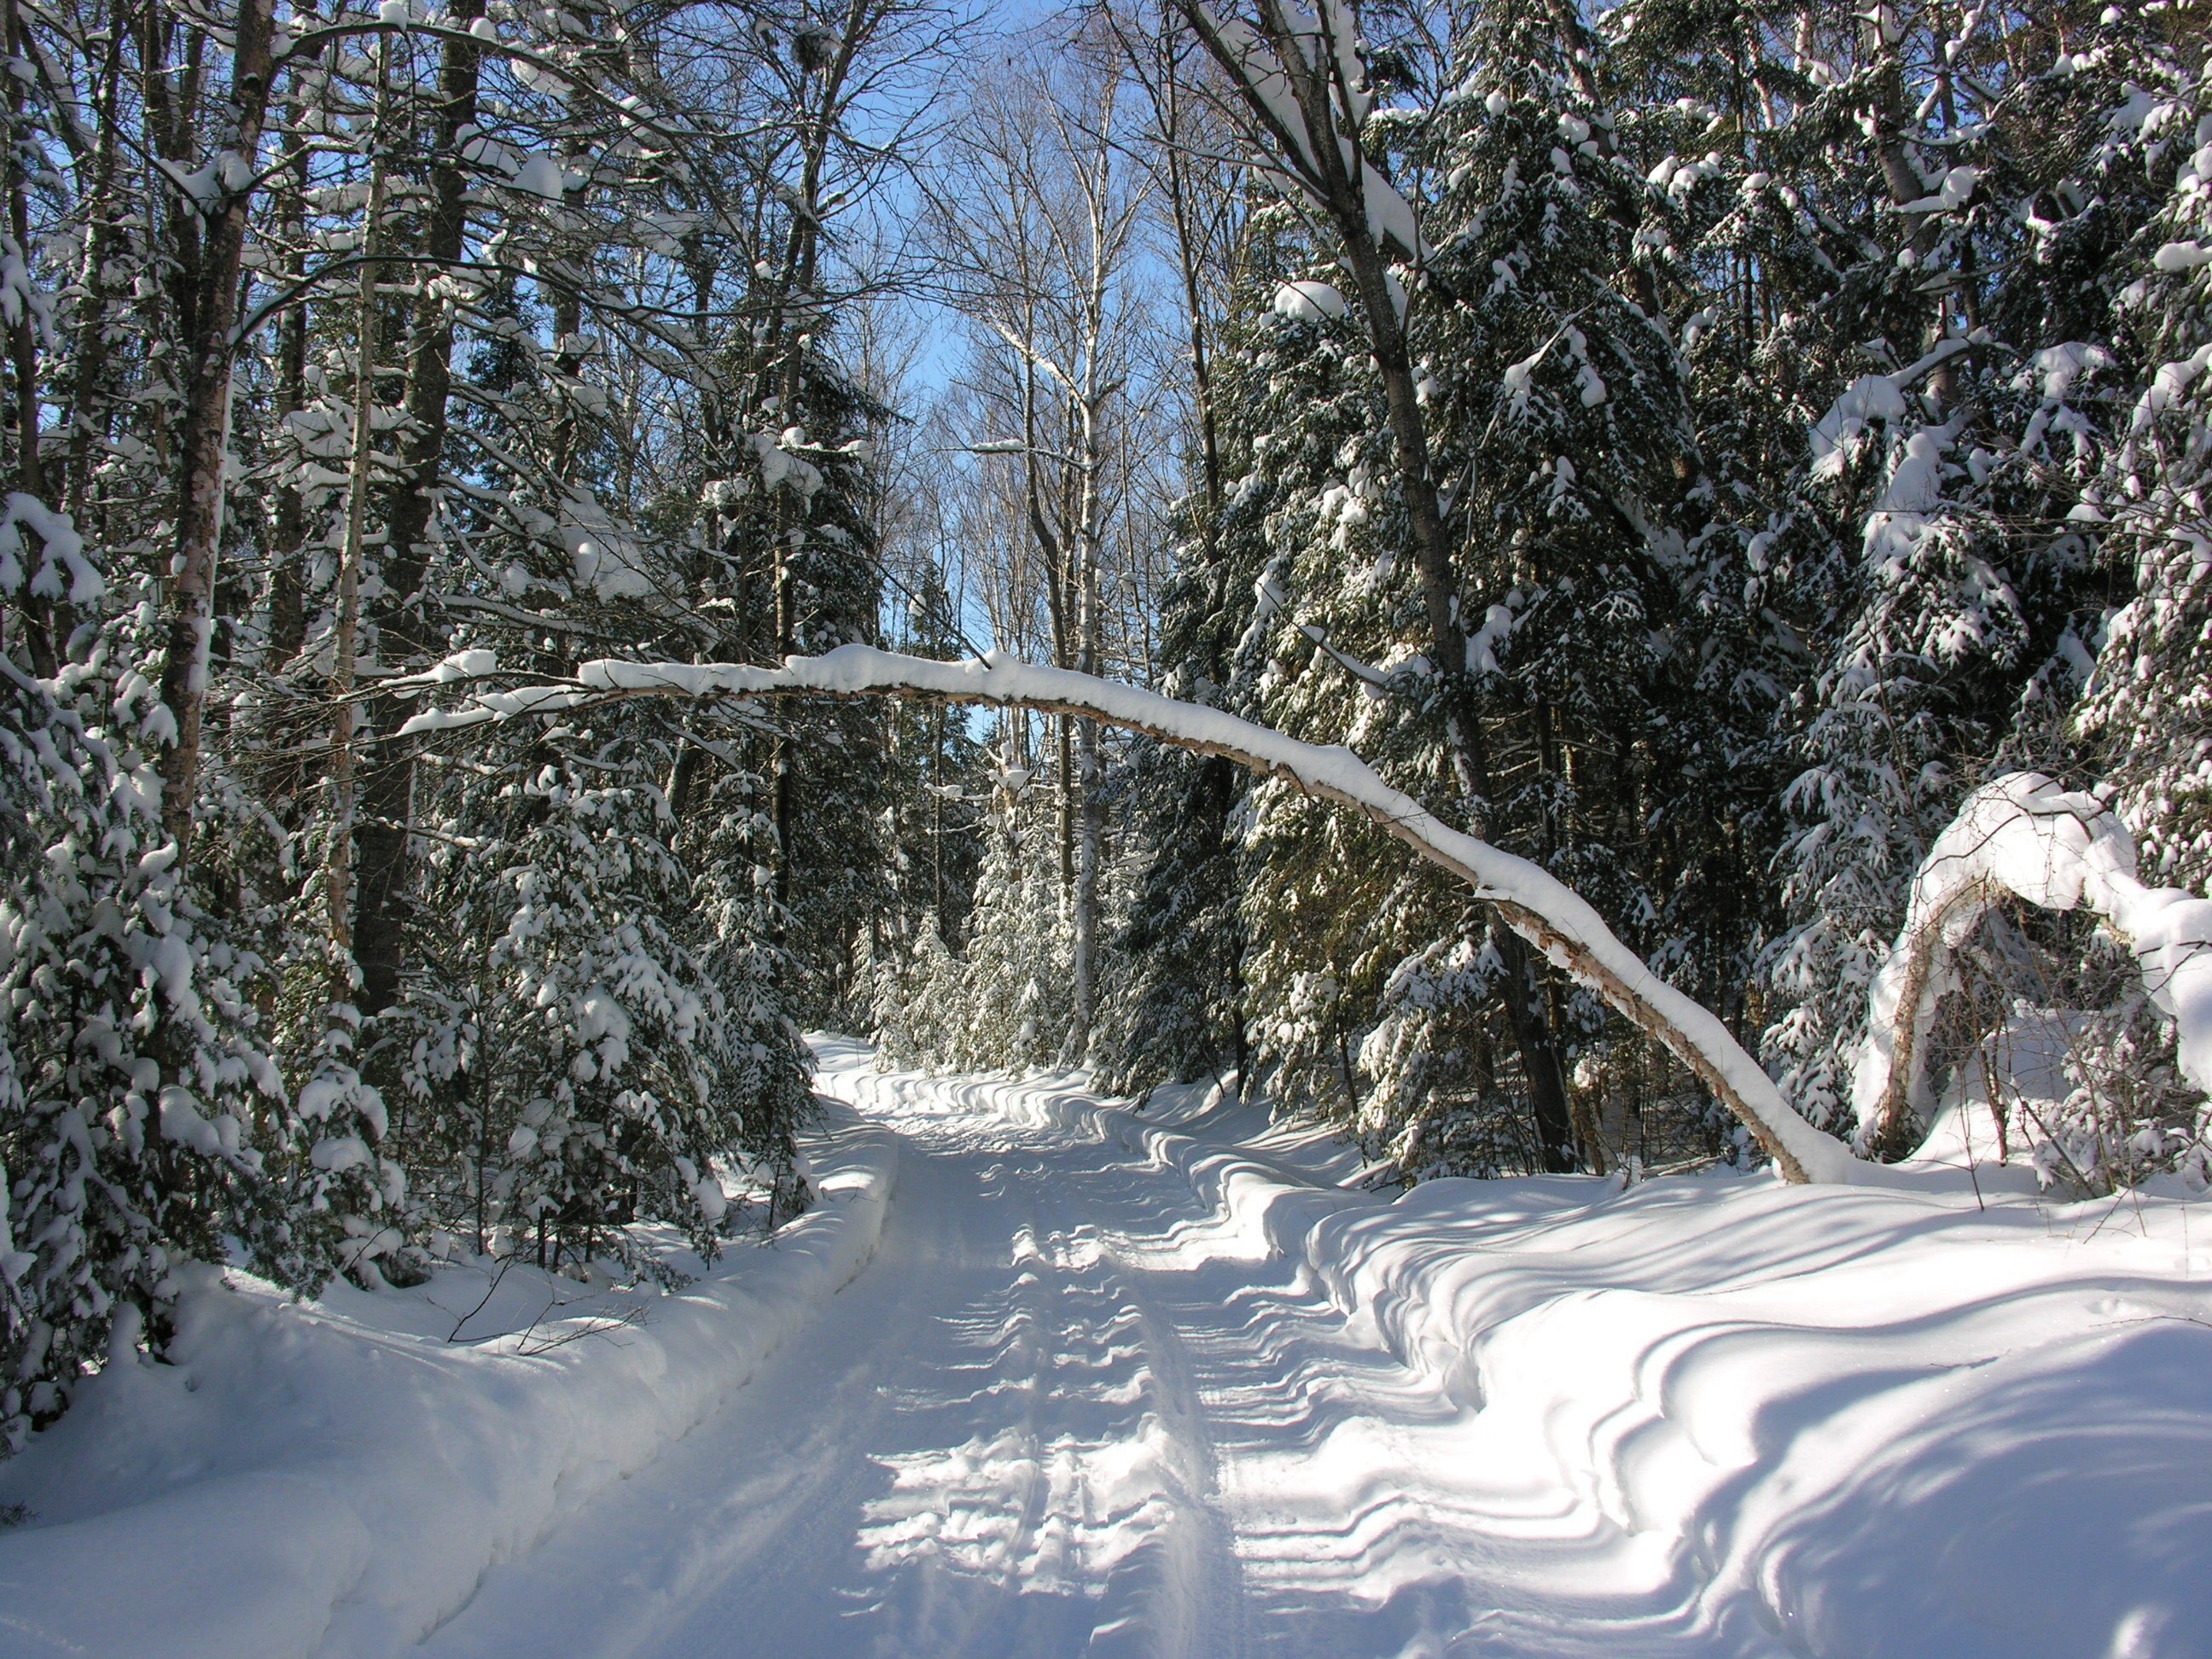
landscape, tree, nature, forest, outdoor, branch, snow, cold, winter, sky, sun, trail, white, frost, ice, weather, blue, season, sunny, spruce, woodland, freezing, snow white, winter background, natural environment, woody plant, geological phenomenon